Ontario Young Liberals

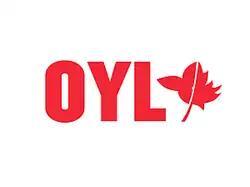
OYL logo, 2009–2017

The OYL executive is made up of 20 OYL members elected to one-year terms by the membership at the OYL Annual General Meeting. The structure of the Executive consists of a President, Executive Vice-President, Vice-President Organization, Vice President (French), Treasurer, Riding Director, Student Director, Policy Director, Communications Director, Community Engagement Director and 9 Regional Coordinators, as well as a high school coordinator.